Yesarizade Mustafa Izzet Efendi

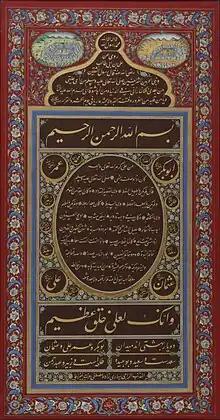
Hilya in nastaʿlīq script by Yesarizade Mustafa Izzet Efendi, Turkish and Islamic Arts Museum

Yesarizade Mustafa Izzet Efendi (Modern Turkish: "Yesârîzâde Mustafa Izzet Efendi") (d. 1849) was an Ottoman calligrapher.